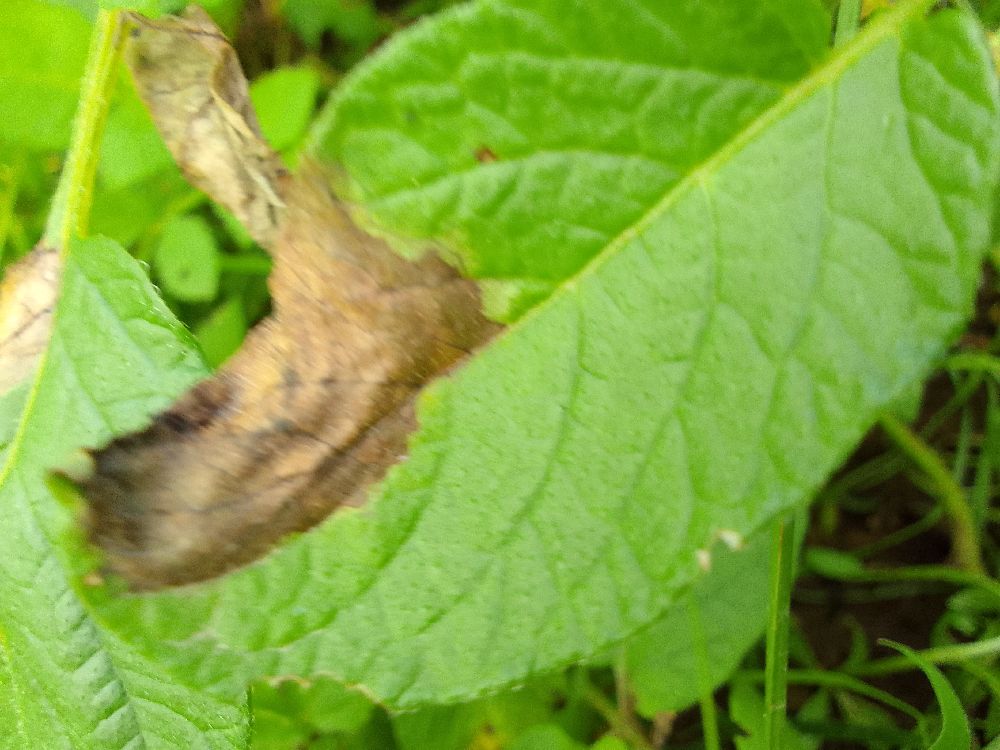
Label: Late blight